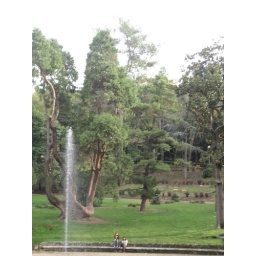
apparently many Italians kiss under this tree to symbolize marriage or something...its super cute